Non c'è più religione

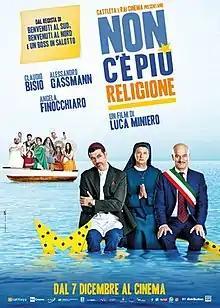
Film poster

Non c'è più religione is a 2016 Italian comedy film directed by Luca Miniero.